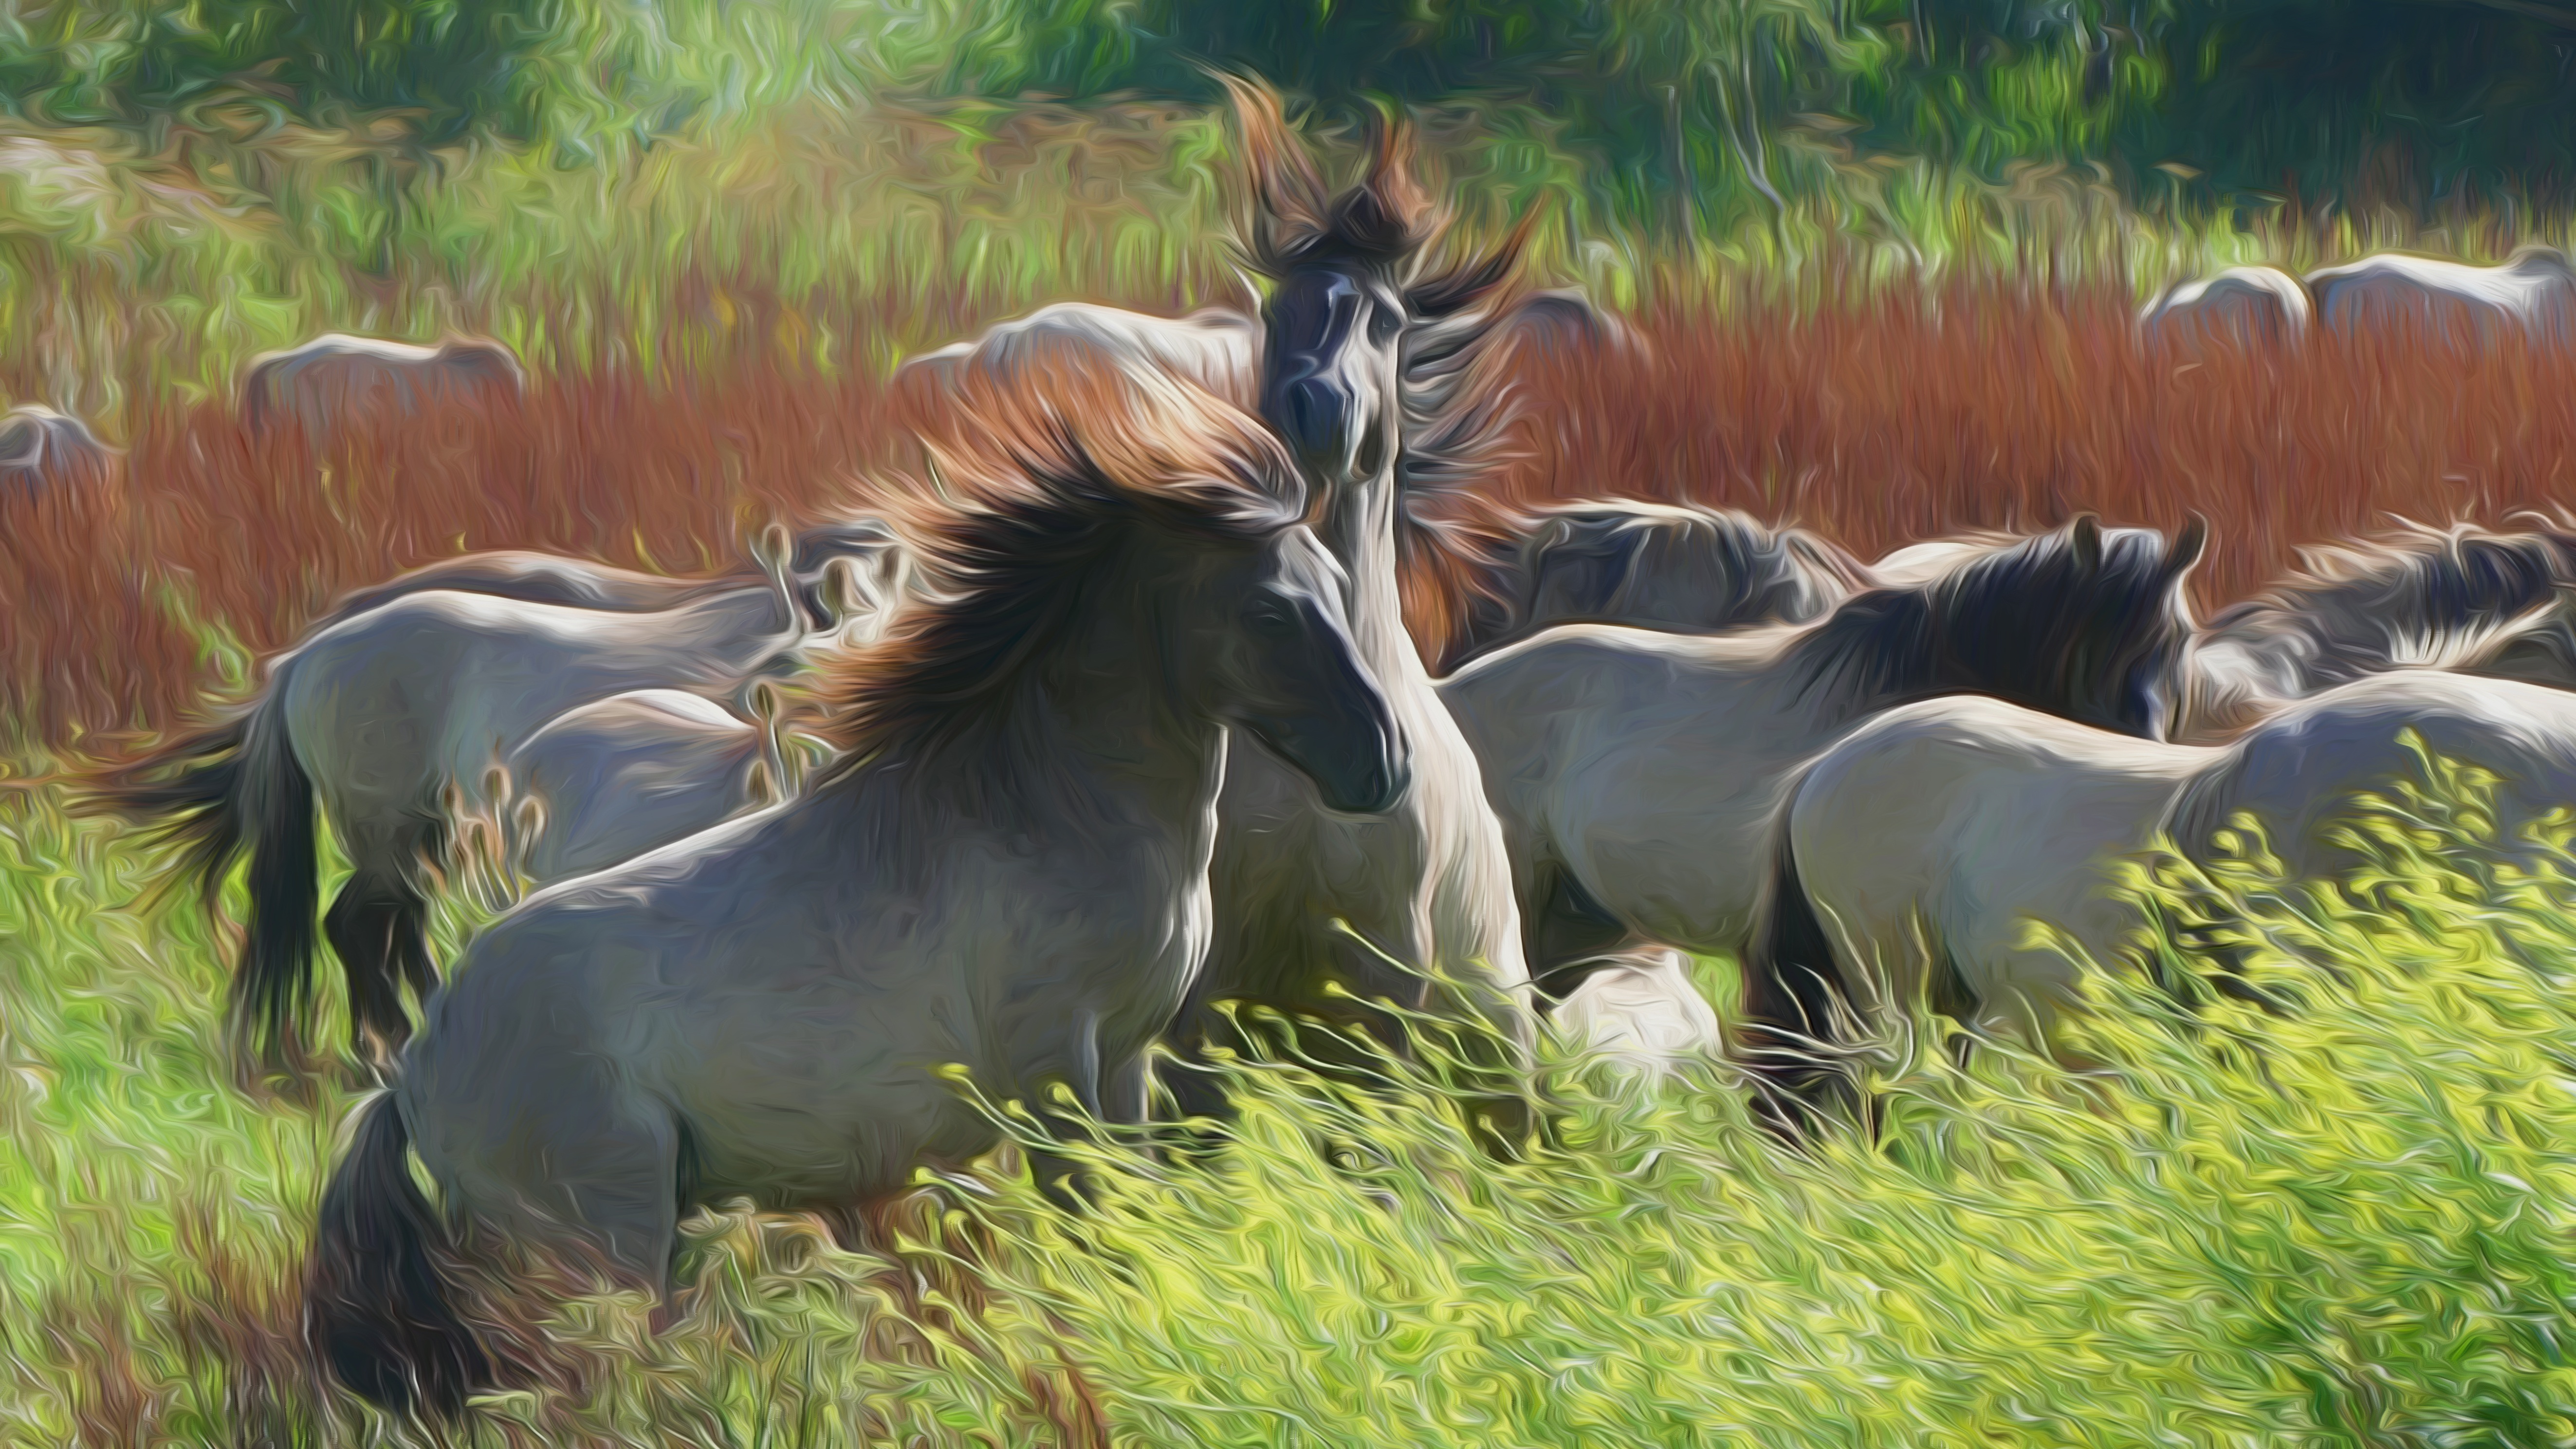
landscape, grass, meadow, wildlife, herd, pasture, grazing, horse, mammal, stallion, mane, fauna, painting, graze, horses, vertebrate, mare, foal, ecosystem, digital painting, horse like mammal, mustang horse, meadow willow